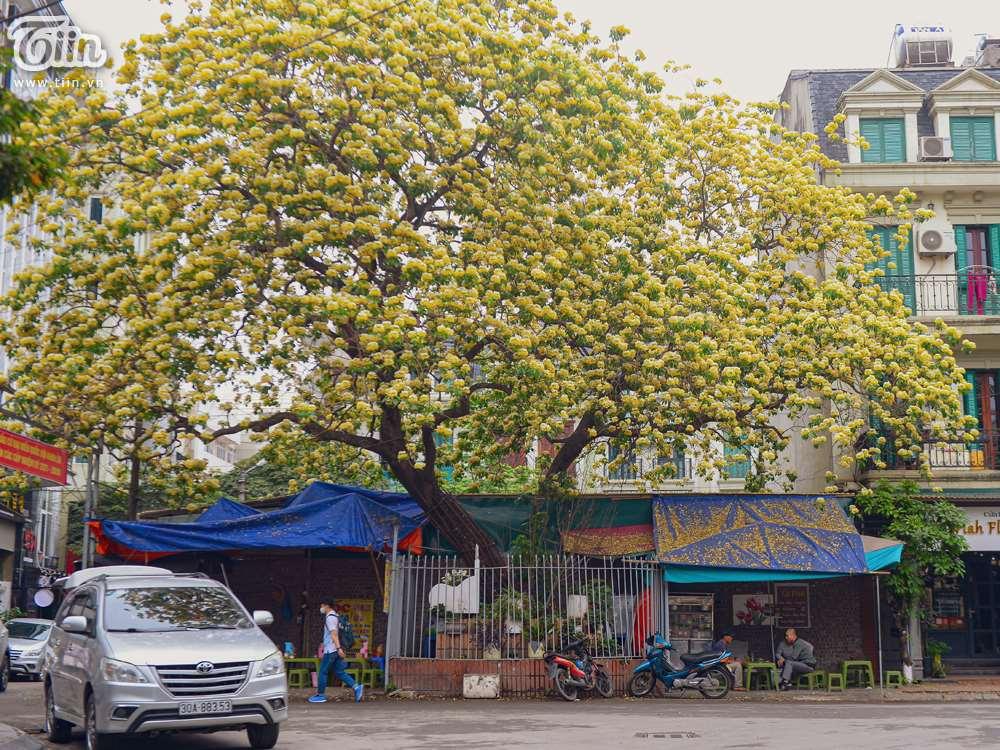
có hai chiếc xe máy đang đỗ ở bên cạnh một hàng nước